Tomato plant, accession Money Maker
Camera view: tilt-top (135 deg); turntable rotation: 90 degrees
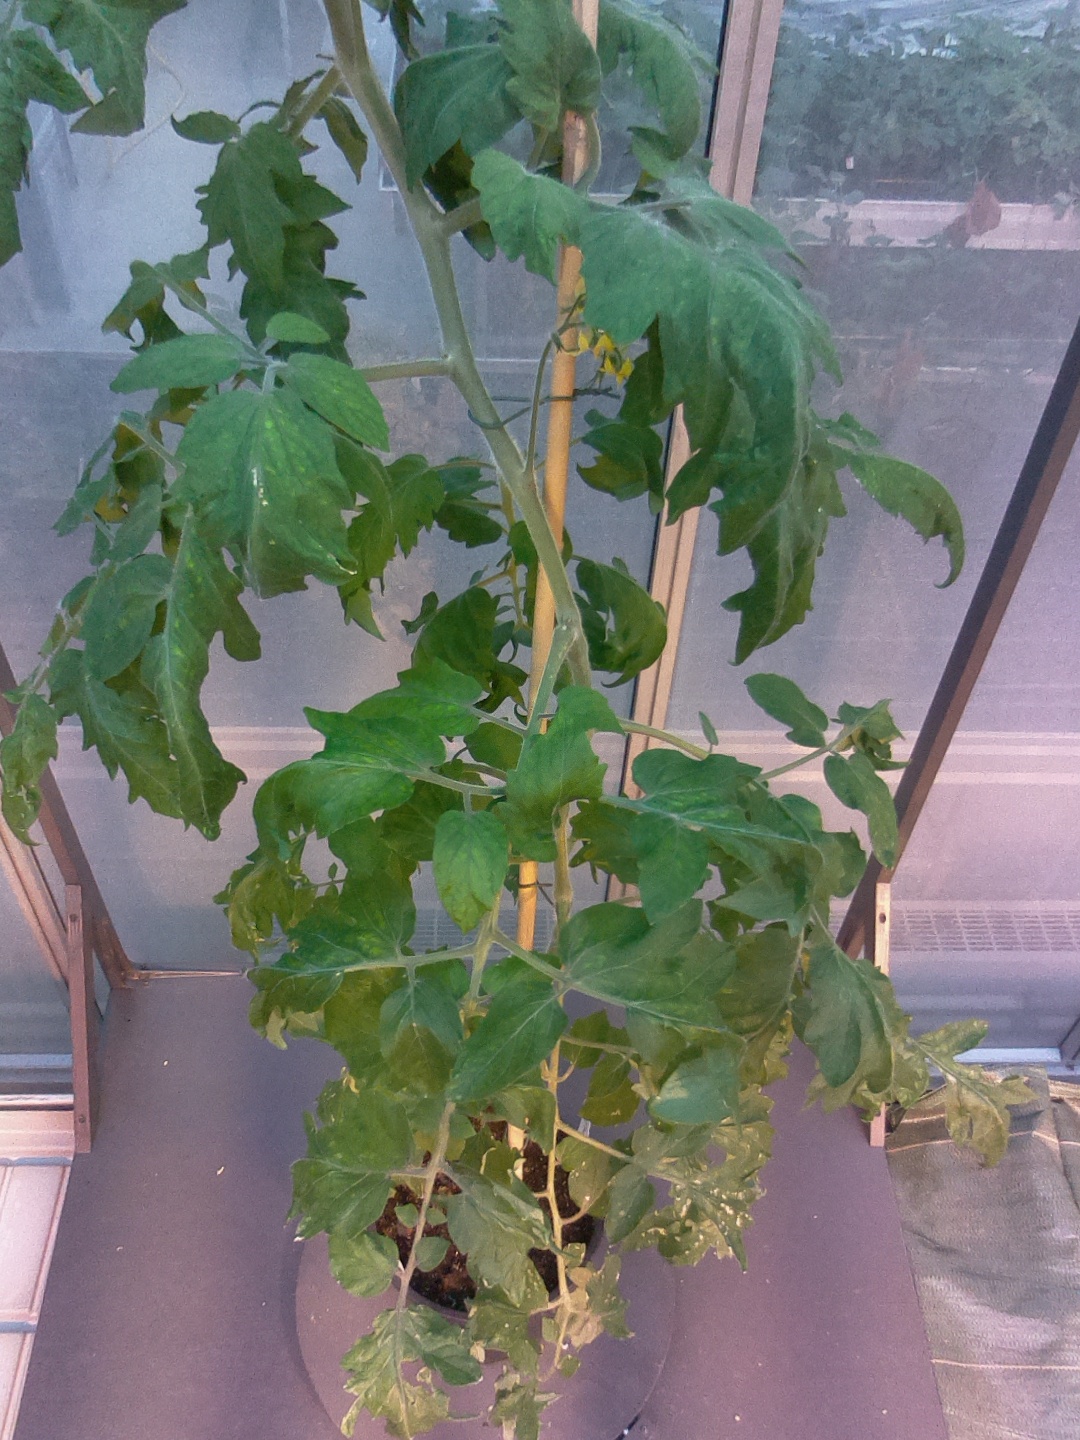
BBCH growth stage 68: Full flowering, 80%-90% of flowers open, more petals falling